Violin Concerto No. 4 (Schnittke)

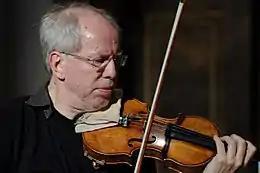
Dedicatee of Schnittke's fourth Violin Concerto, Gidon Kremer

The Concerto no. 4 for Violin and Orchestra is a violin concerto by Soviet and German composer Alfred Schnittke. It was commissioned by the 34th Berlin Festival and written in 1984. Its first performance was given in Berlin on 11 September 1984 with dedicatee Gidon Kremer as soloist and the Berlin Philharmonic Orchestra conducted by Christoph von Dohnányi.